Trachypepla contritella

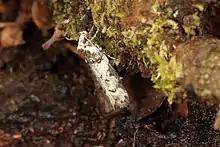
"T. contritella" in native forest.

"T. contritella" inhabits native forest and in the South Island of New Zealand is common in beech forest. The larvae of this species feed on leaf litter. This species also feeds and pupates on lichen species in the genus "Usnea."